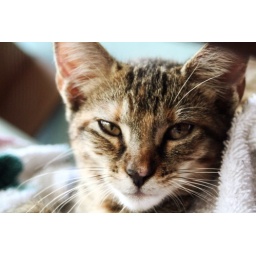
The cute kitten kind enough to pose for me while I was visiting my parents in Puerto Rico.